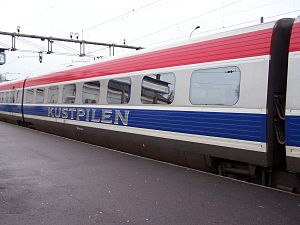
Blekinge kustbana / Historie
Kustpilentog (Y2), der i 2007 blev afløst af Øresundstog
Blekinge kustbana er en elektricificeret jernbanestrækning, der løber mellem Kristianstad i Skåne län og Karlskrona i Blekinge län i Sverige. Banen er 130 kilometer lang. Passagertrafikken på banen varetages af Blekingetrafiken.